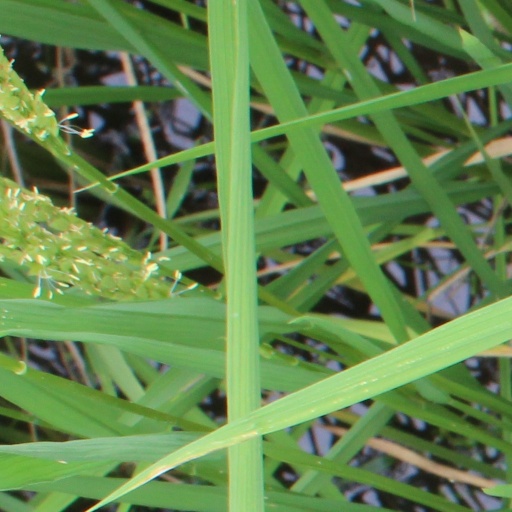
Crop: rice